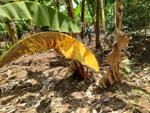
Label: segatoka